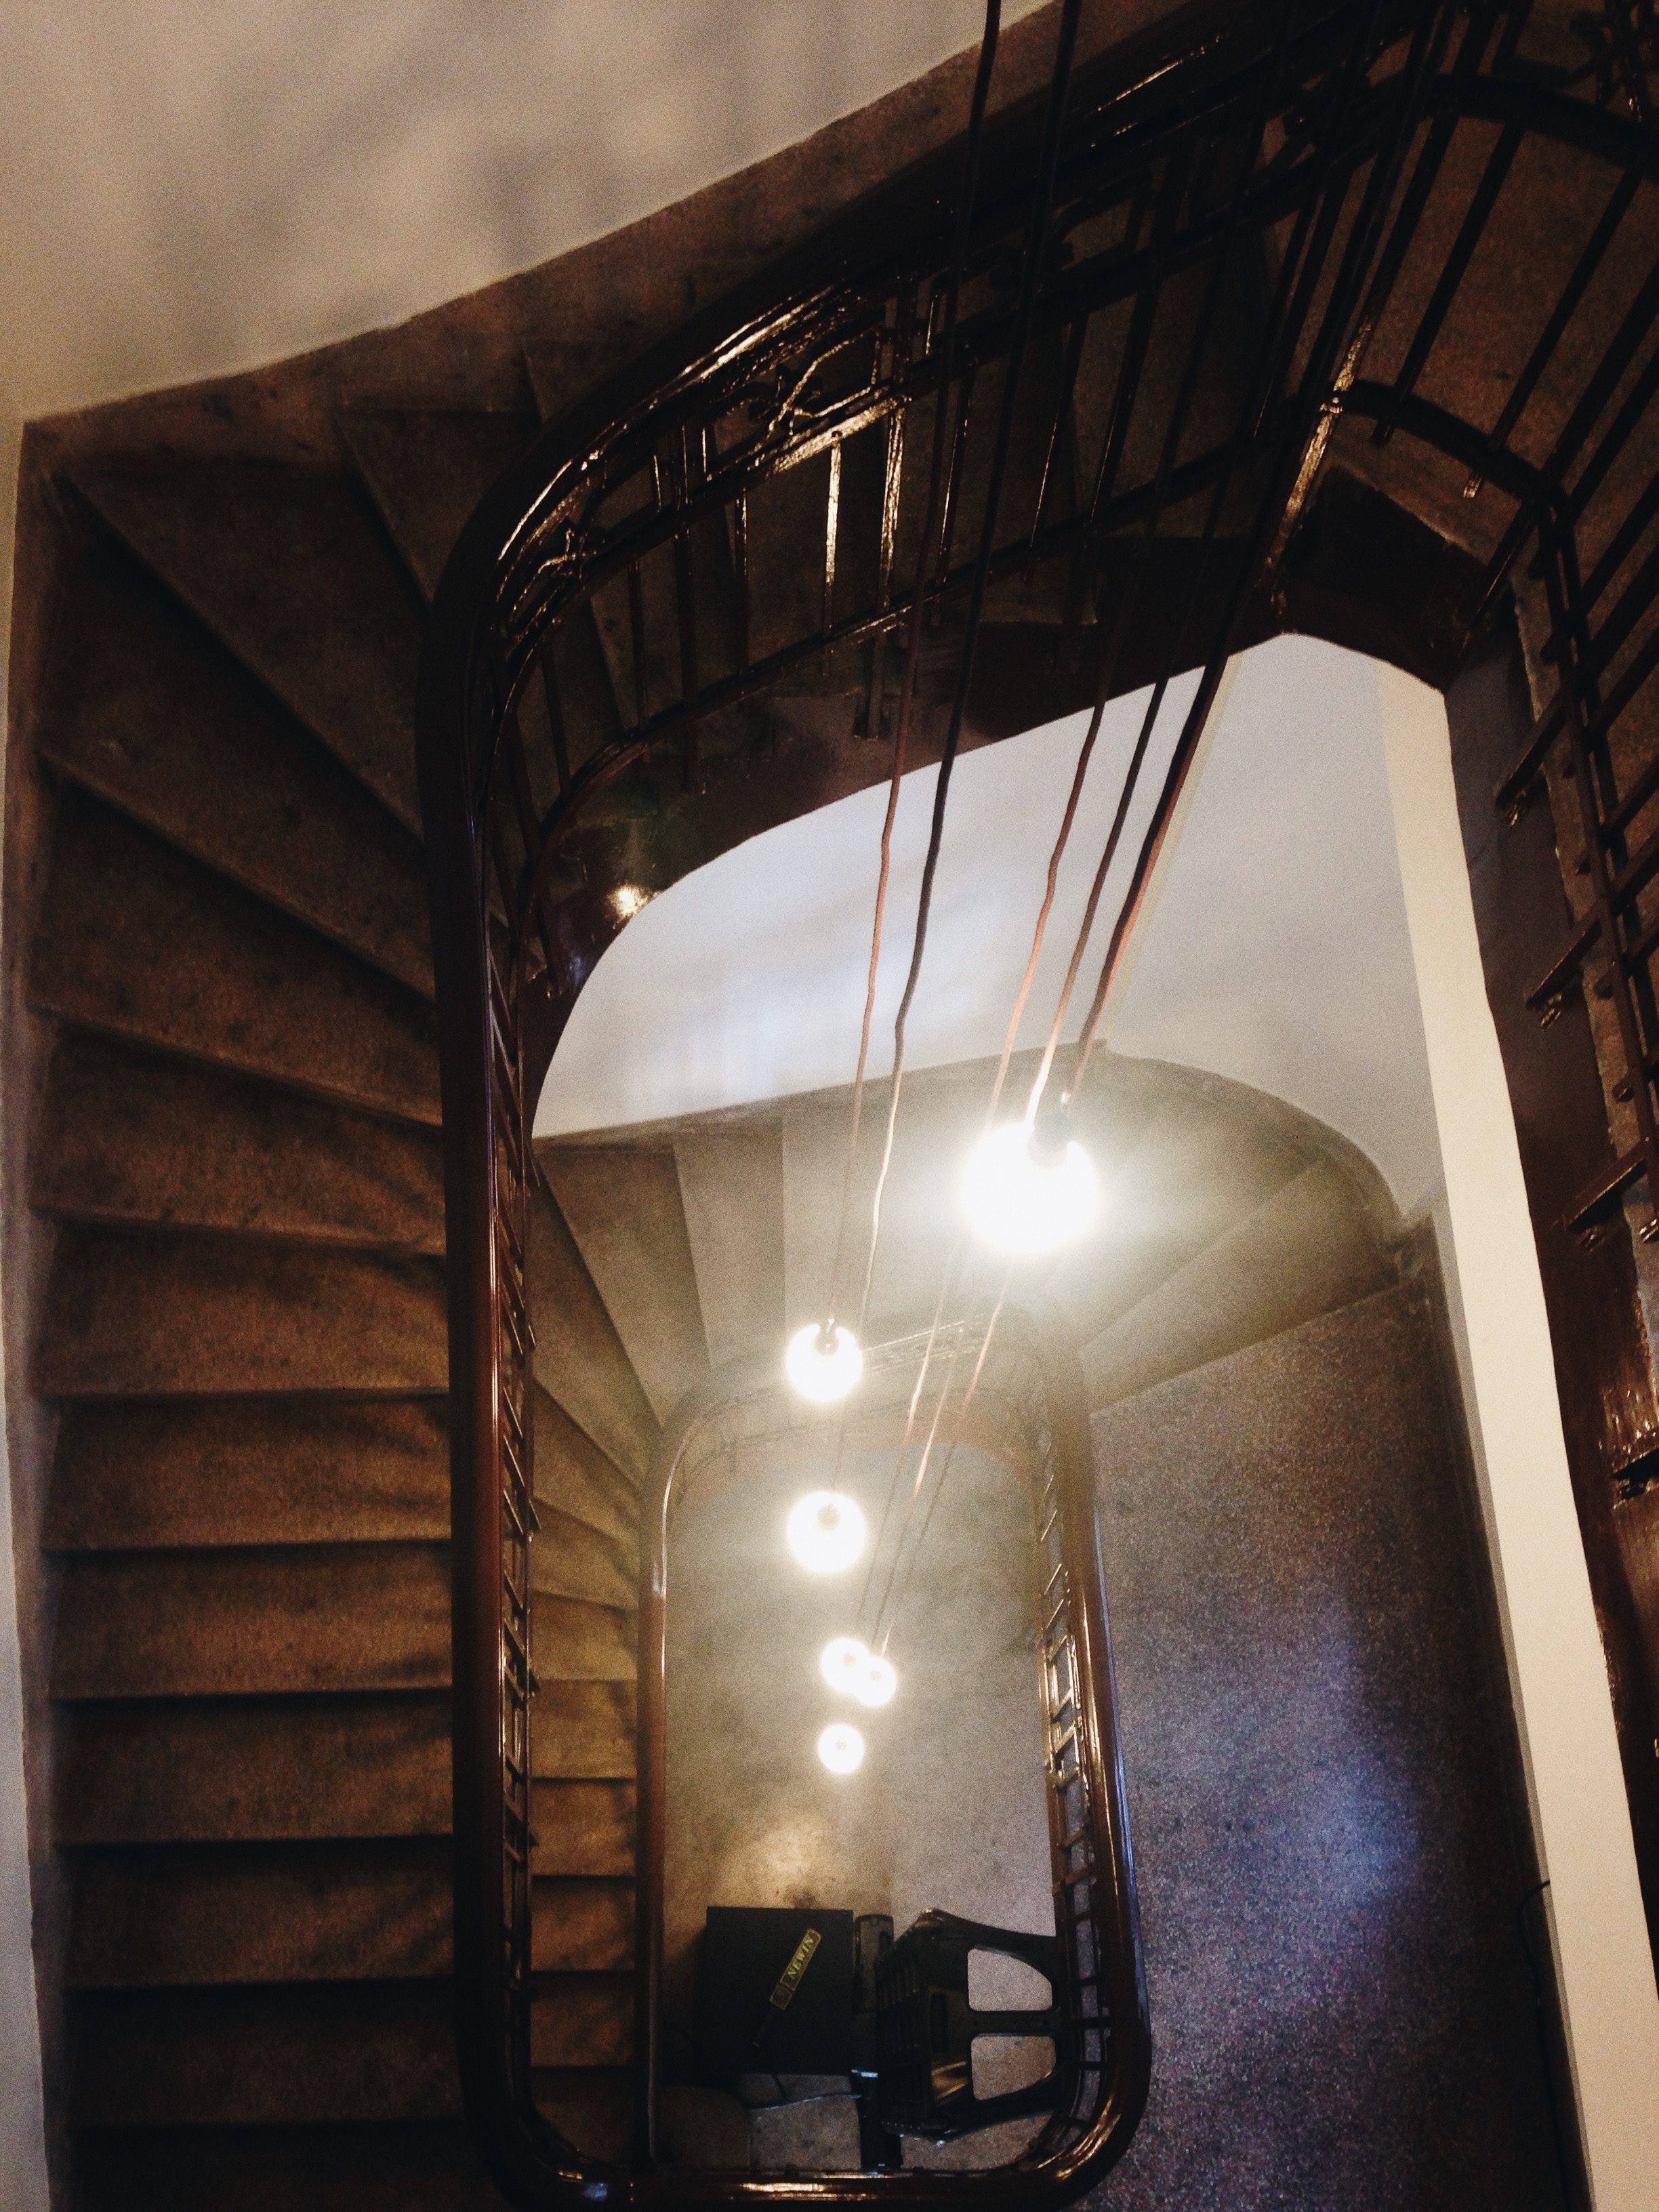
light, architecture, wood, house, window, arch, ceiling, darkness, lighting, interior design, shape